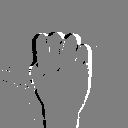
ASL letter: m